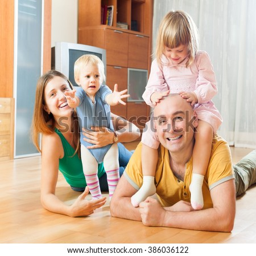
portrait of a happy normal family of four with children in a home interior